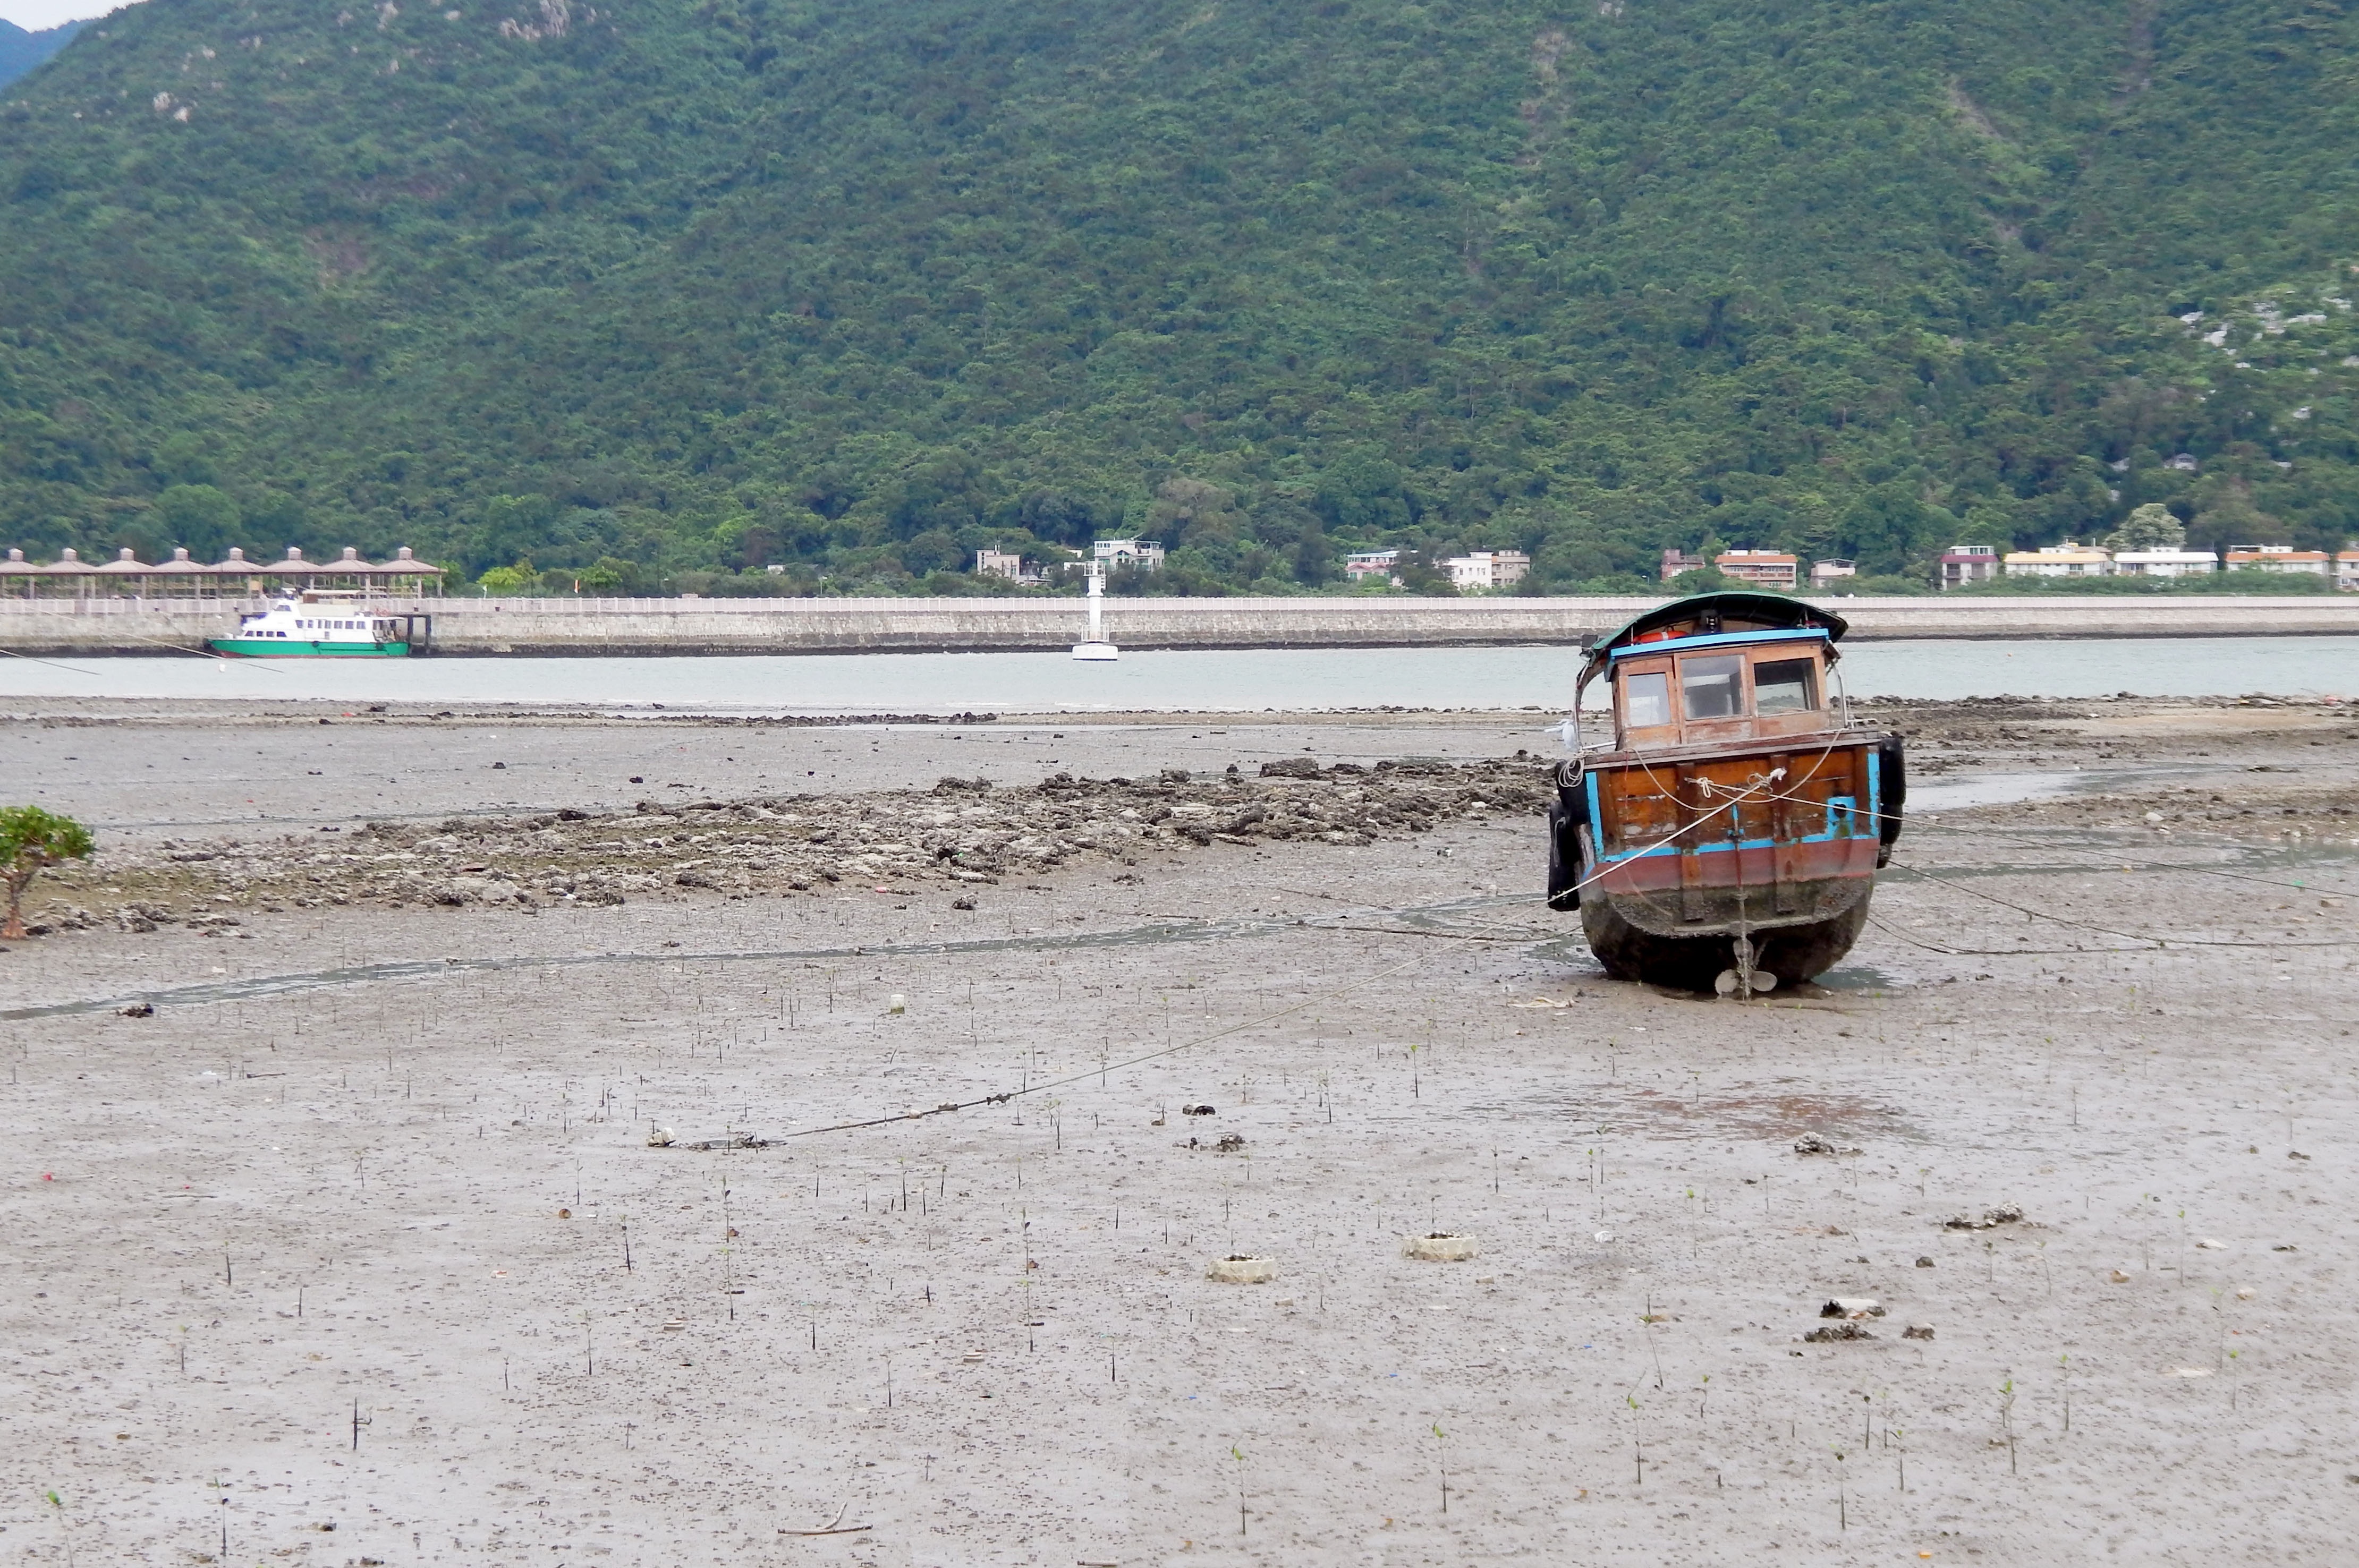
beach, sea, coast, sand, shore, river, vehicle, waterway, body of water